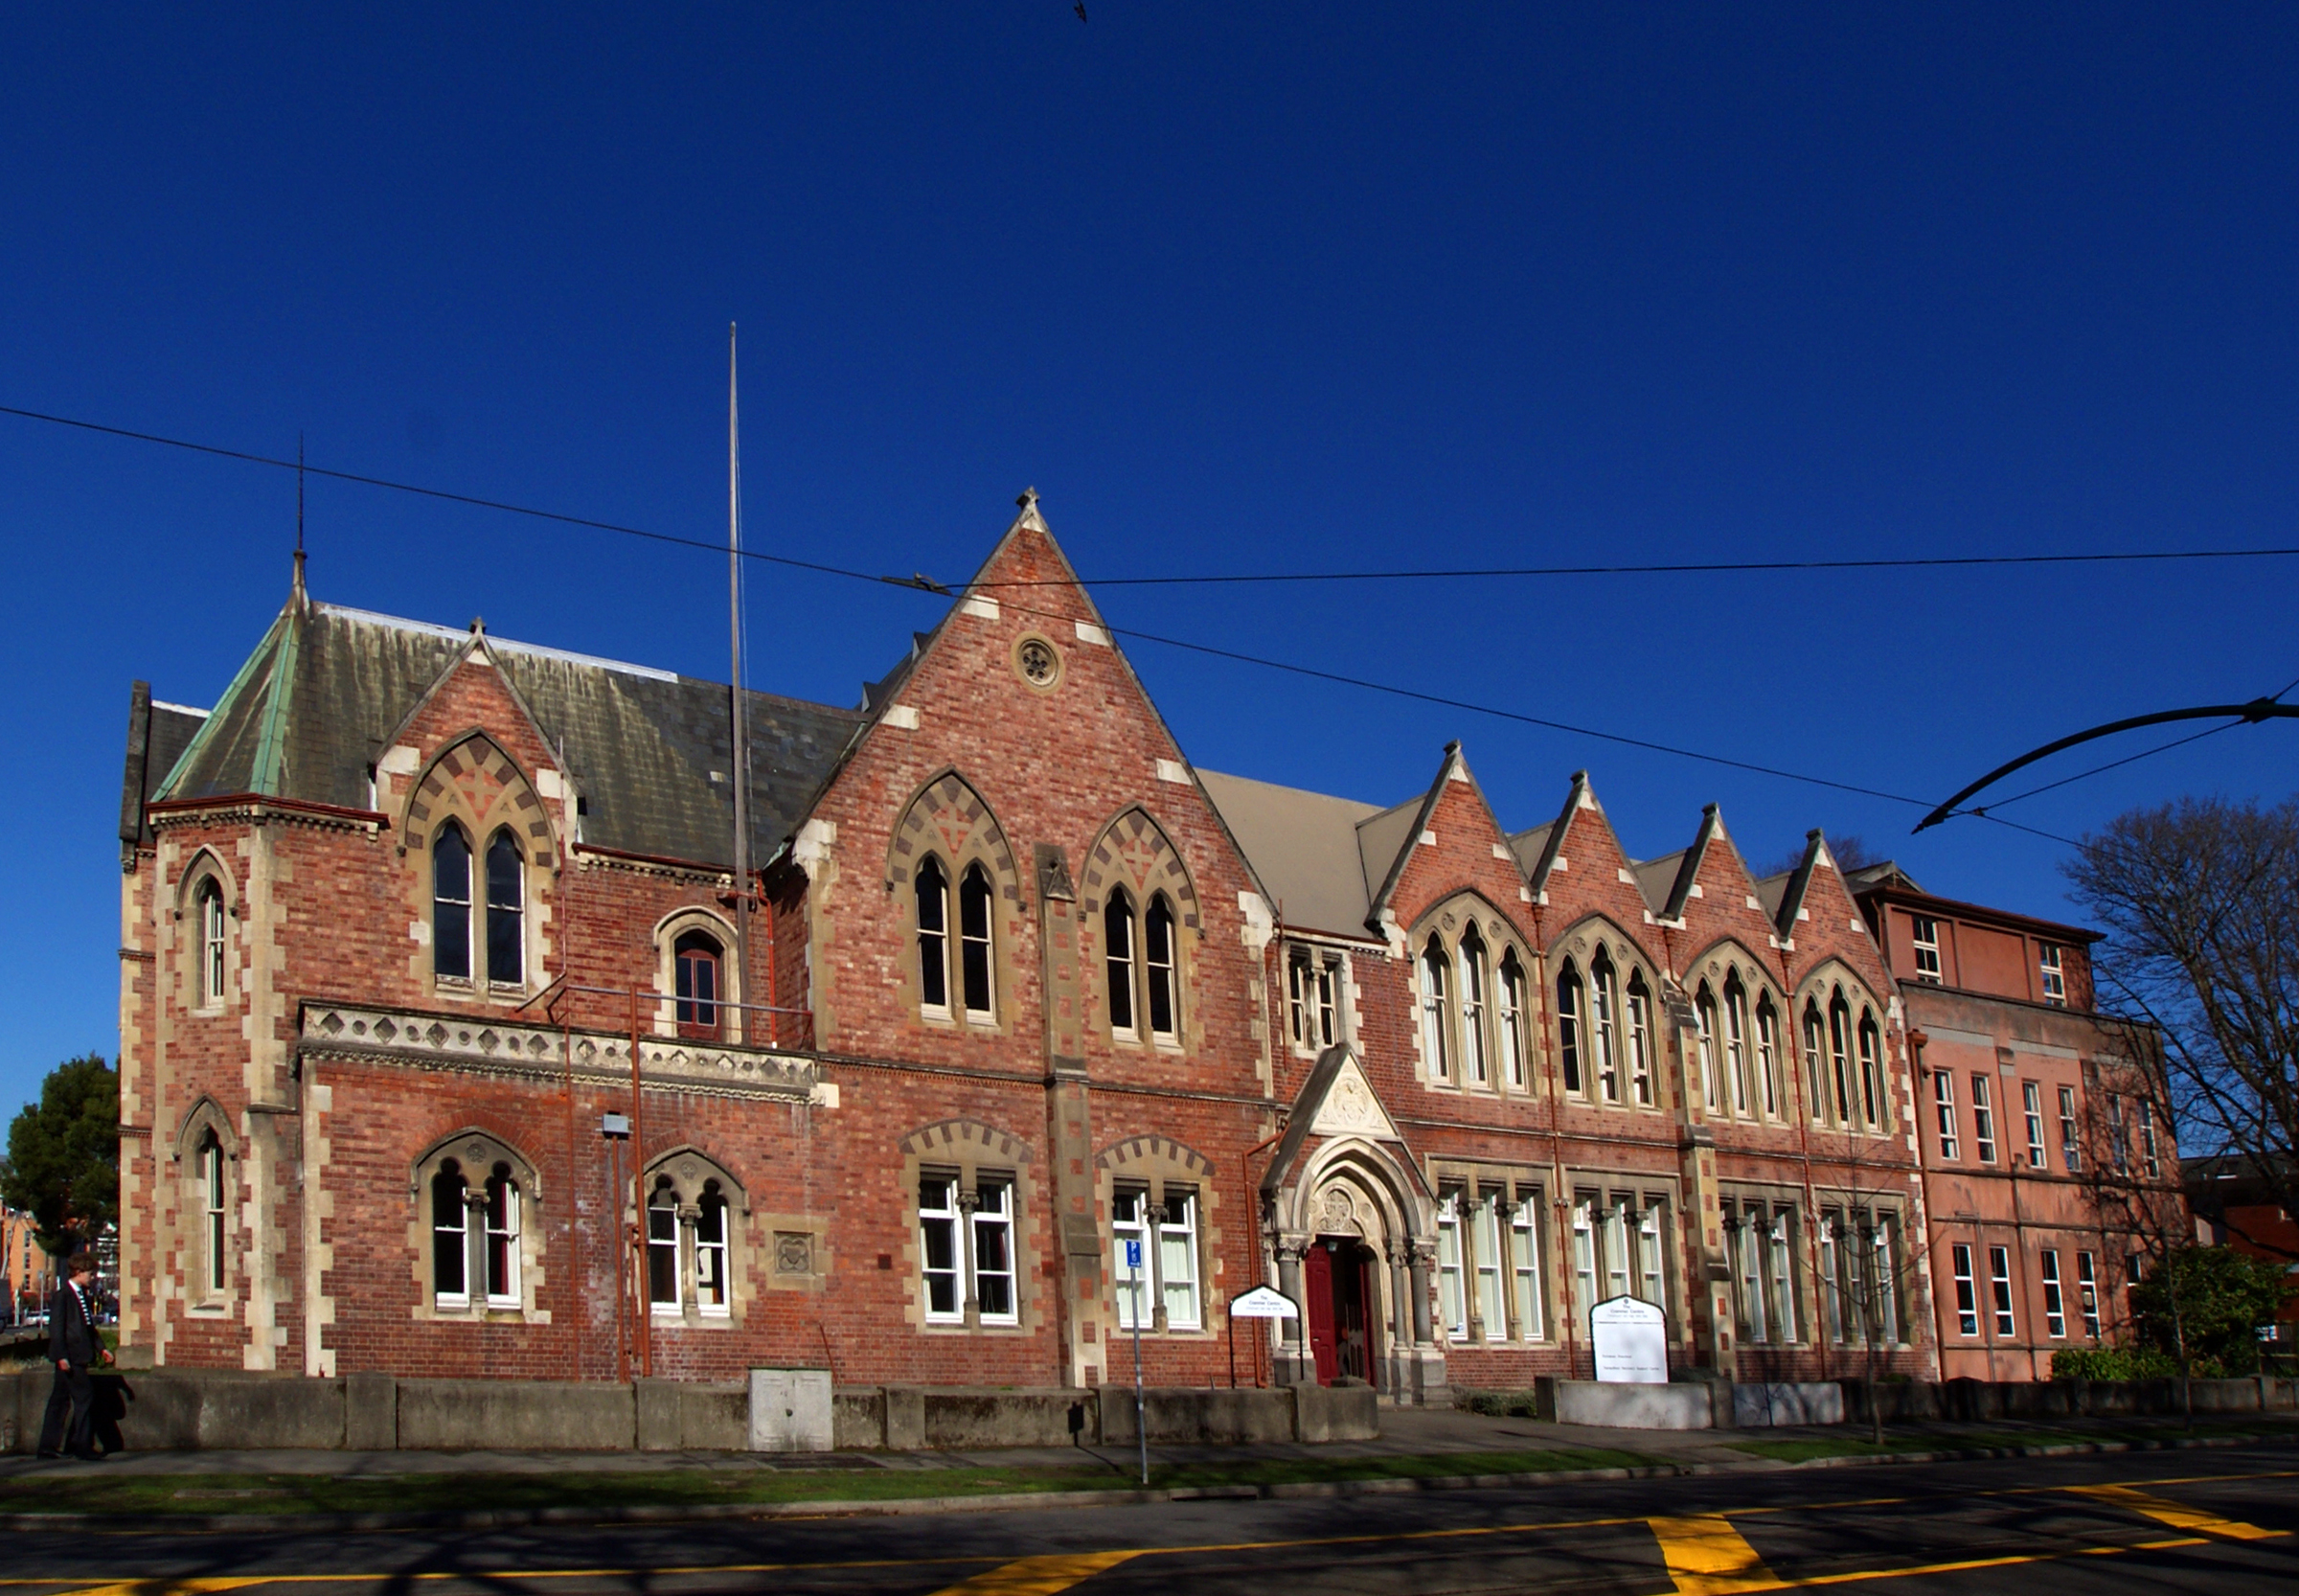
architecture, town, building, chateau, palace, city, cityscape, landmark, facade, church, waterway, newzealand, school, estate, christchurch, canterbury, cityscapes, streetsofmine